Bay Street (Hamilton, Ontario)

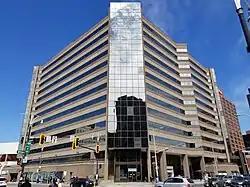
120 King Street West

Bay Street derives its name from its proximity to Hamilton Harbour, which was Burlington Bay until 1919.